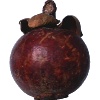
Label: Mangostan 1